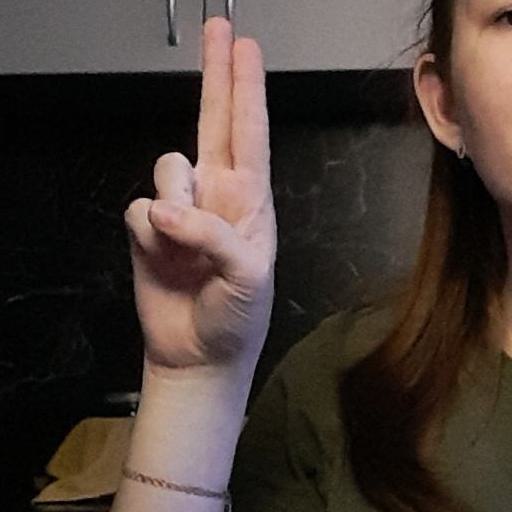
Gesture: two_up